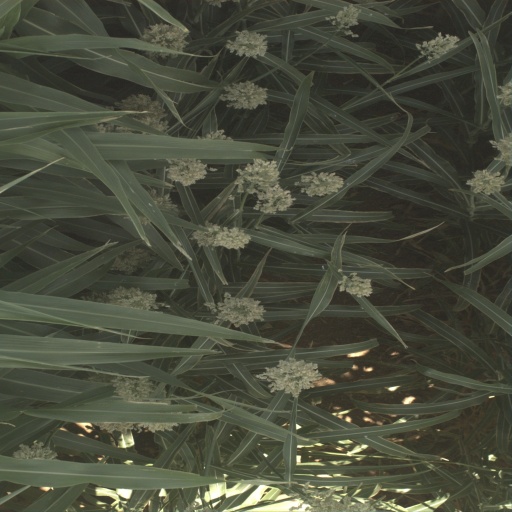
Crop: sorghum